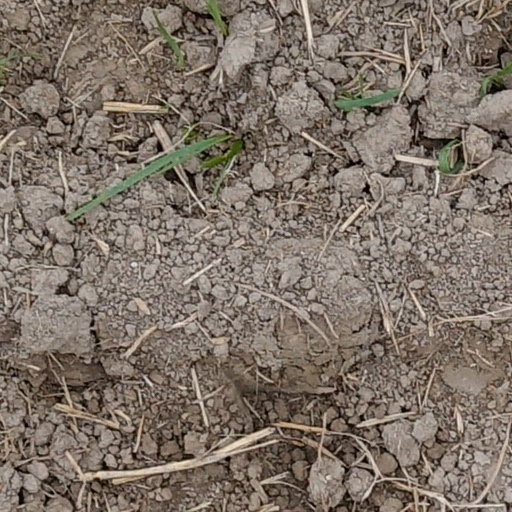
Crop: wheat